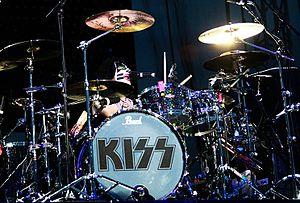
Eric Doyle Singer est un musicien américain né le 12 mai 1958 à Cleveland, aux États-Unis. Batteur de renom, il est surtout connu pour avoir joué à plusieurs reprises au sein du groupe Kiss et auprès du chanteur Alice Cooper, depuis les années 1990. Ancré dans un registre hard rock, il a également joué avec Black Sabbath, Brian May, Queen, Lita Ford, Gary Moore et Avantasia.